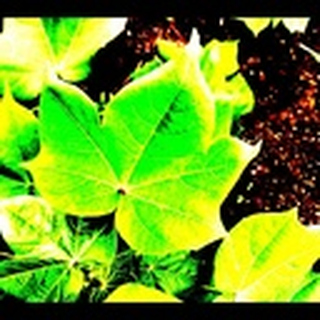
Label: healthy_cotton